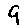
Label: 9